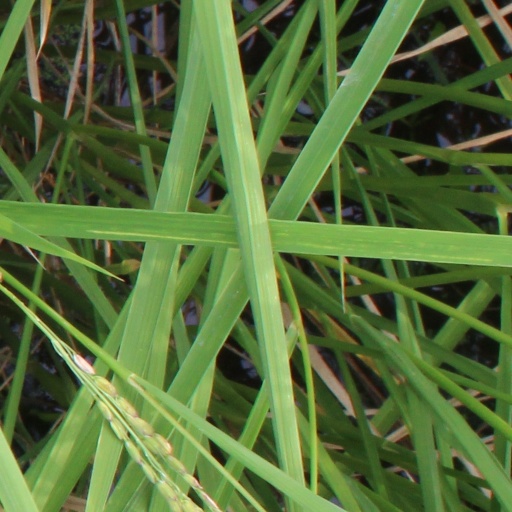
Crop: rice